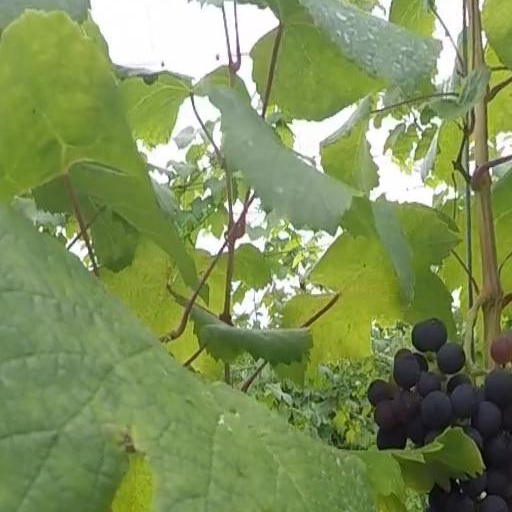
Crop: grape